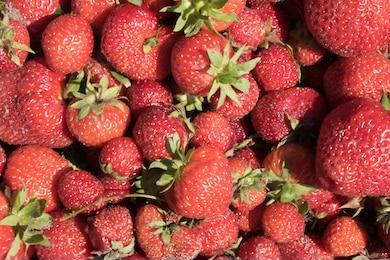
Label: Strawberry